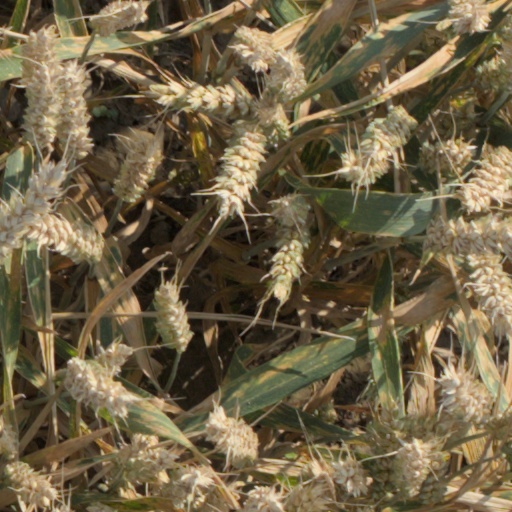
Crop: wheat